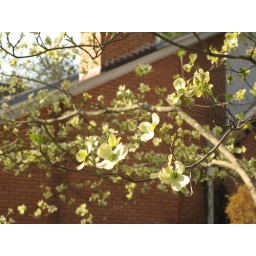
Not quite white flowers yet, but in bloom